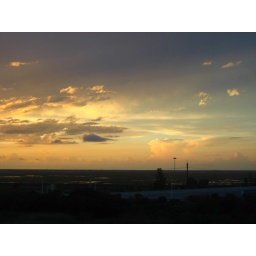
The view looking north-northwest, out over the swamp, from the 4th floor smoker's balcony outside section 410 or so.